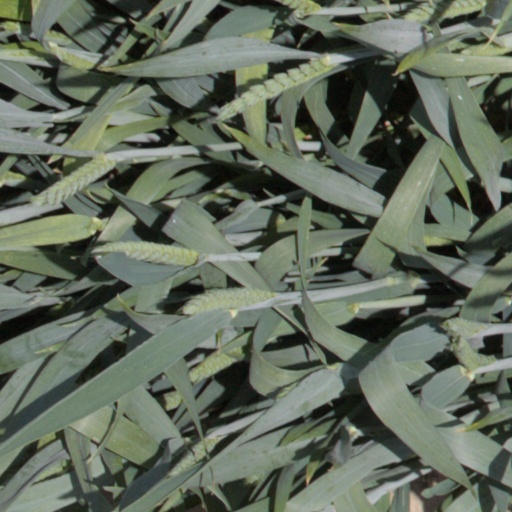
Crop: wheat